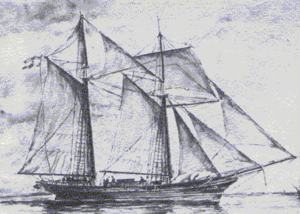
Le combat de Juncal est une bataille navale qui opposa l’escadre des « Provinces-Unies du Río de la Plata », sous le commandement de l’amiral Guillermo Brown, à celle de l’empire du Brésil, commandée par le capitaine de frégate Sena Pereira, les 8 et 9 février 1827, sur le Río de la Plata.